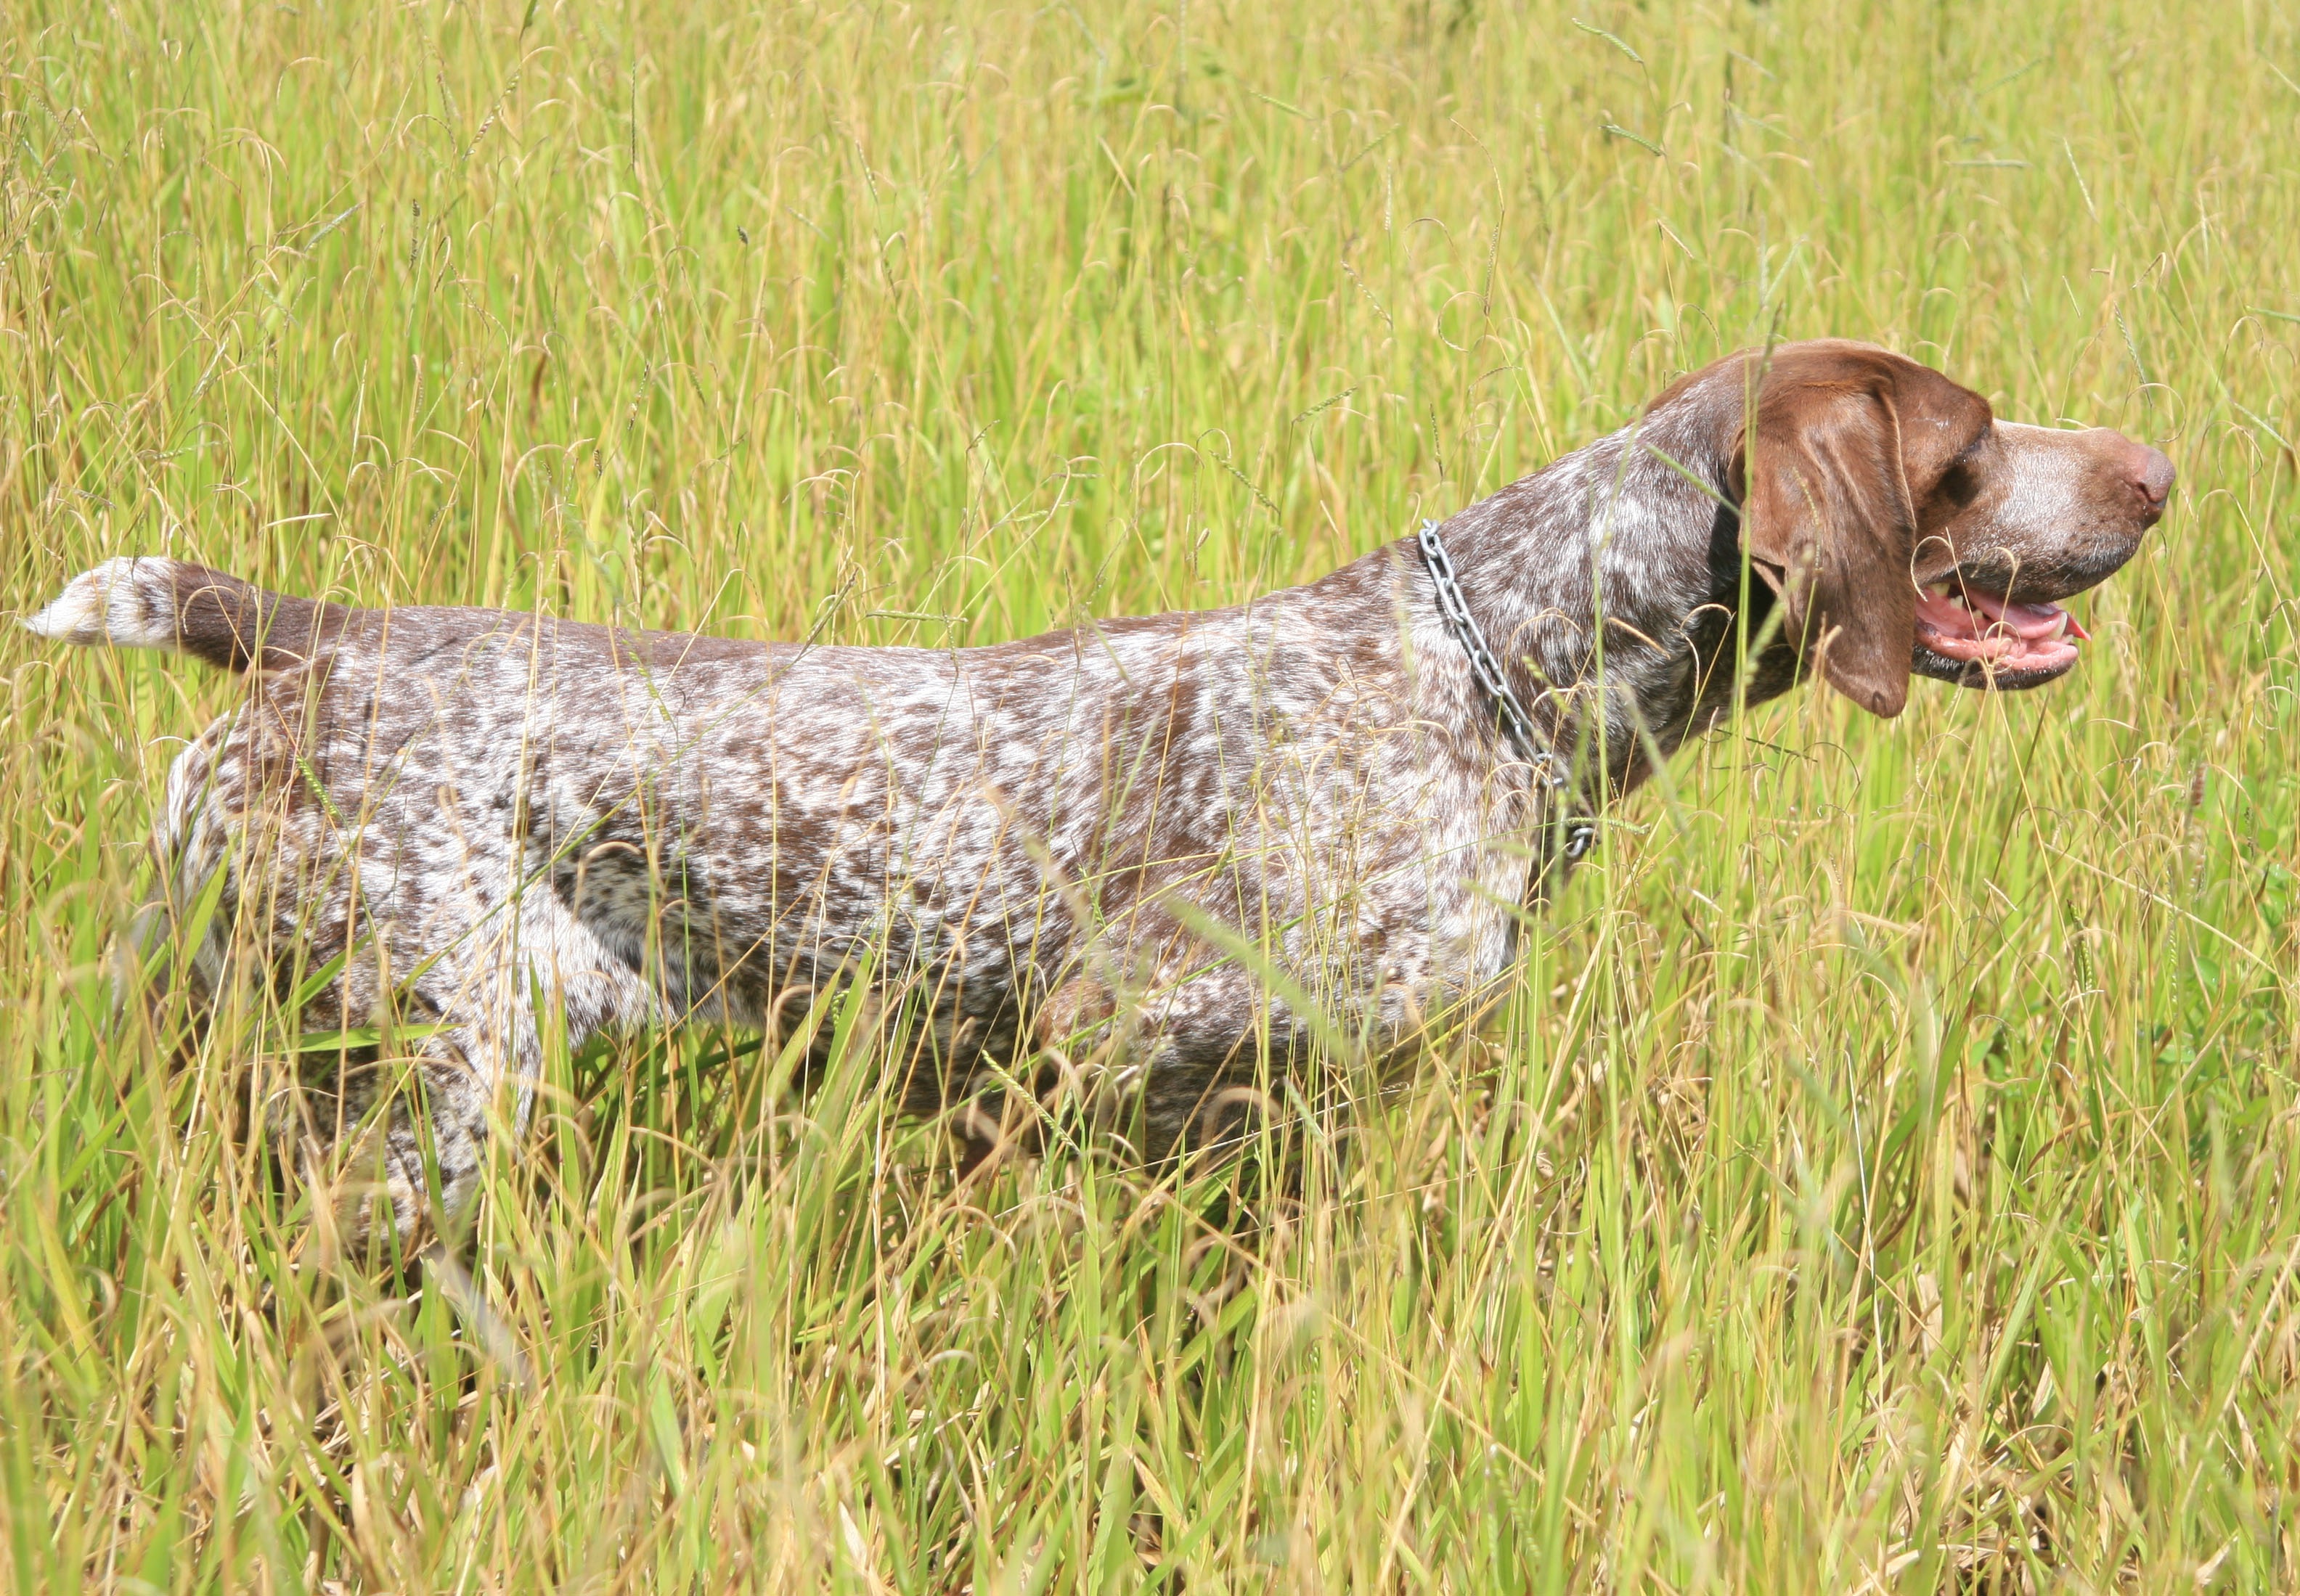
dog, mammal, weimaraner, hunting dog, vertebrate, hunting, dog breed, pointer, german longhaired pointer, chesapeake bay retriever, german arm, setter, small m nsterl nder, dog like mammal, carnivoran, large m nsterl nder, french spaniel, field spaniel, spinone italiano, german spaniel, blue picardy spaniel, german wirehaired pointer, german shorthaired pointer, braque d auvergne, picardy spaniel, cesky fousek, old danish pointer, pachon navarro, braque francais